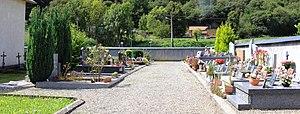
Cimetière de Péré (Hautes-Pyrénées)
Péré est une commune française située dans le département des Hautes-Pyrénées, en région Occitanie.